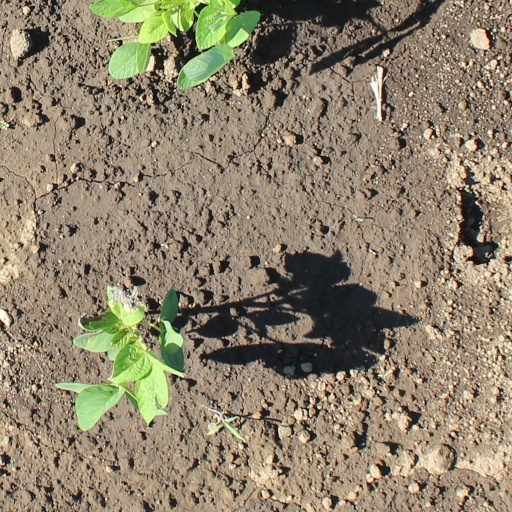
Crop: soybean